Battle of Arcis-sur-Aube

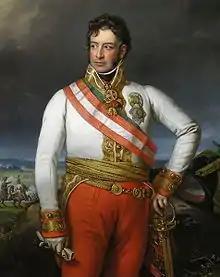
Prince Schwarzenberg

Napoleon spent three days resting his troops at Reims while Marshal Michel Ney reoccupied Châlons-sur-Marne. Ney was joined by a 3,000-man division that Jan Willem Janssens brought in from the Ardennes garrisons. The French emperor desired to move east to gather up other garrisons, but Schwarzenberg's offensive to the south compelled him to march in that direction. While Napoleon operated against Blücher in the north, the main Allied army pressed MacDonald back toward Paris. On 27 February, Schwarzenberg defeated Oudinot in the Battle of Bar-sur-Aube, forcing MacDonald to withdraw to the west. The Allies overpowered MacDonald on 3–4 March at the Battle of Laubressel. Schwarzenberg occupied Troyes but halted there until 12 March in a welter of indecision. Encouraged by news of Blucher's victory at Laon, the main Allied army crossed the River Seine and drove MacDonald beyond Provins by 16 March. Schwarzenberg's offensive came to a sudden halt when tidings of Napoleon's success at Reims arrived in the Allied camp.